Habib Bourguiba

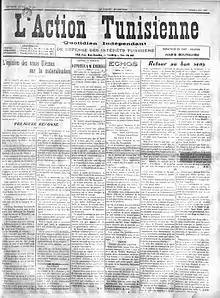
Campaign led by "L'Action Tunisienne" following the naturalization issue.

With the economic crisis deepening and the resigned moderation of the nationalists, Bourguiba and his fellow mates reckoned that a good cause would be necessary enough to rebuild the nationalist movement on new basis by choosing new methods of action. In February 1933, when M'hamed Chenik, banker and chairman of the Tunisian credit union, got into trouble with the Residence, Bourguiba is the only one to defend him., reckoning that this issue could permit him to rally the bourgeois class, considered as collaborator with France, and unify the country around nationalism. Nevertheless, it only ended up with the resignation of Guiga, M'hedhi and Bouhajeb. Thus, Bourguiba abandoned his lawyer work to concentrate on running the journal by his own. But the occasion to express himself soon turned up: The Tunisian naturalization issue, which was a popular case among the nationalists during the 1920s reappeared, in the start of 1933, with protests in Bizerte against the burial of a naturalized in a Muslim cemetery. Bourguiba decided to react and unleash a campaign to support the protests in "L'Action Tunisienne" which will soon be reprised by numerous nationalist newspapers, denouncing an attempt to Frenchify the "whole Tunisian people".